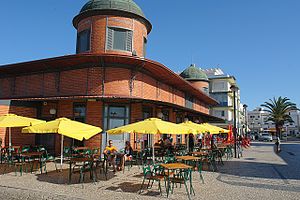
Olhão
Olhão er en portugisisk by og kommune i distriktet Faro i provinsen Algarve i det sydlige Portugal. Kommunen havde i 2011 42.272 indbyggere og dækker et areal på 130,9 km². Den er beliggende mellem byerne Faro og Tavira, og ligger omkring 10 kilometer fra Faro, hovedstaden i distriktet. Olhão betjenes af Comboios de Portugal, og er beliggende på strækningen mellem Lagos og Vila Real de Santo António.